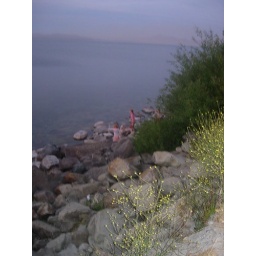
The girls on the beach in Bariloche